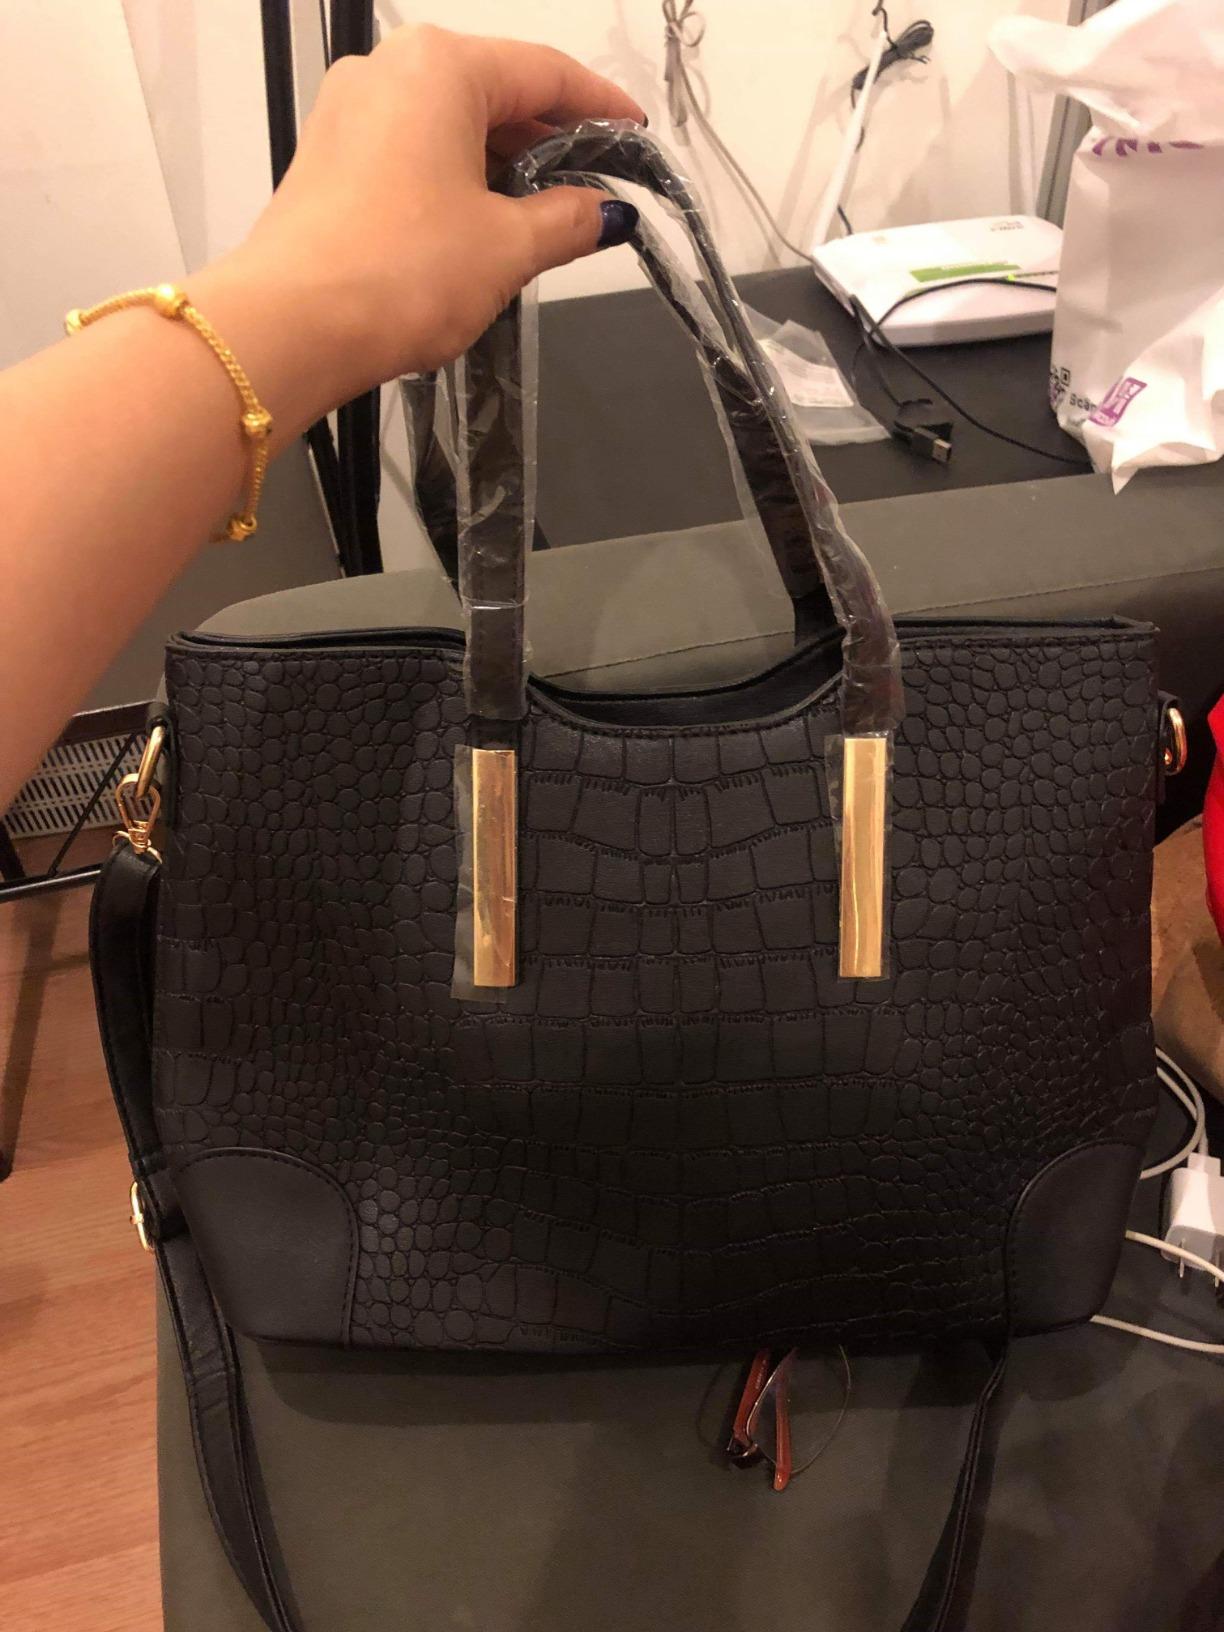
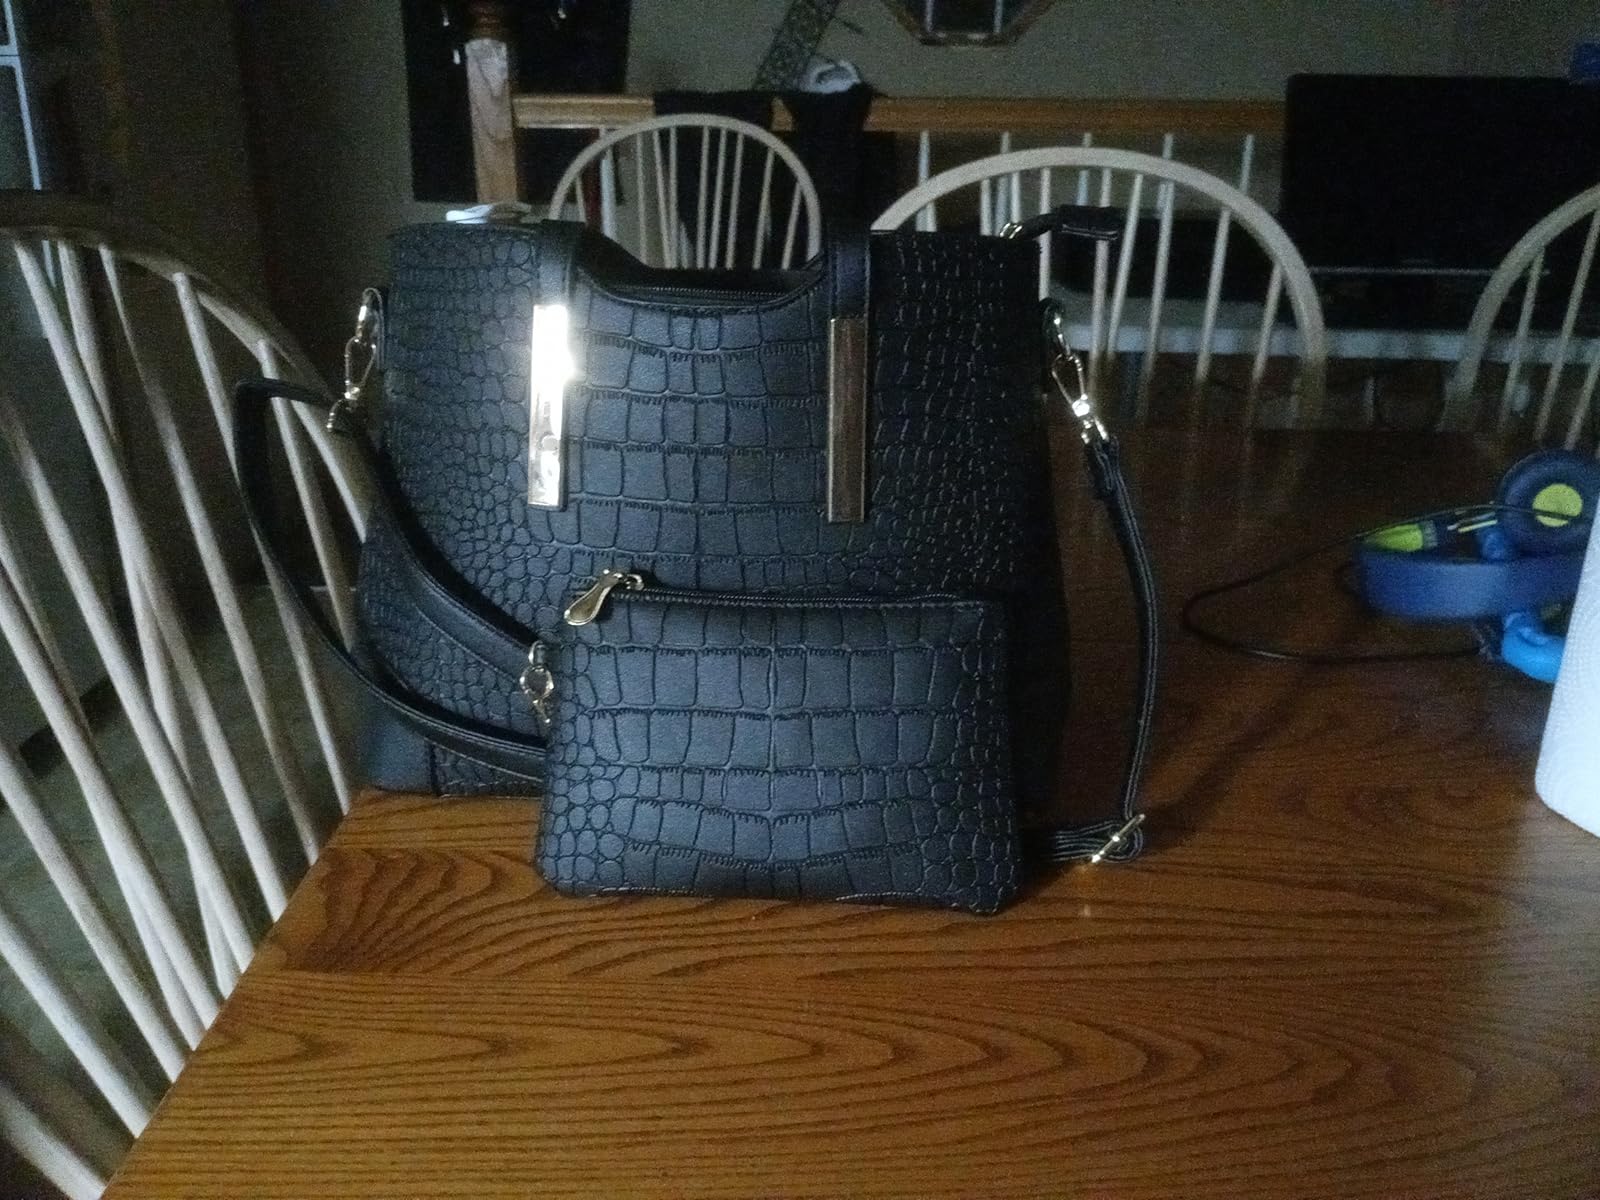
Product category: accessories_handbag
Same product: yes